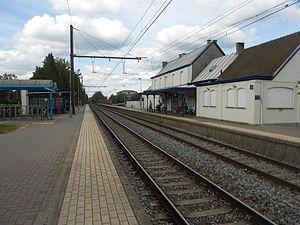
La gare de Waterloo est une gare ferroviaire belge de la ligne 124, de Bruxelles-Midi à Charleroi-Sud, située sur le territoire de la commune de Waterloo dans la province du Brabant wallon en Région wallonne.